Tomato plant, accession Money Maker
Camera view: tilt-top (135 deg); turntable rotation: 120 degrees
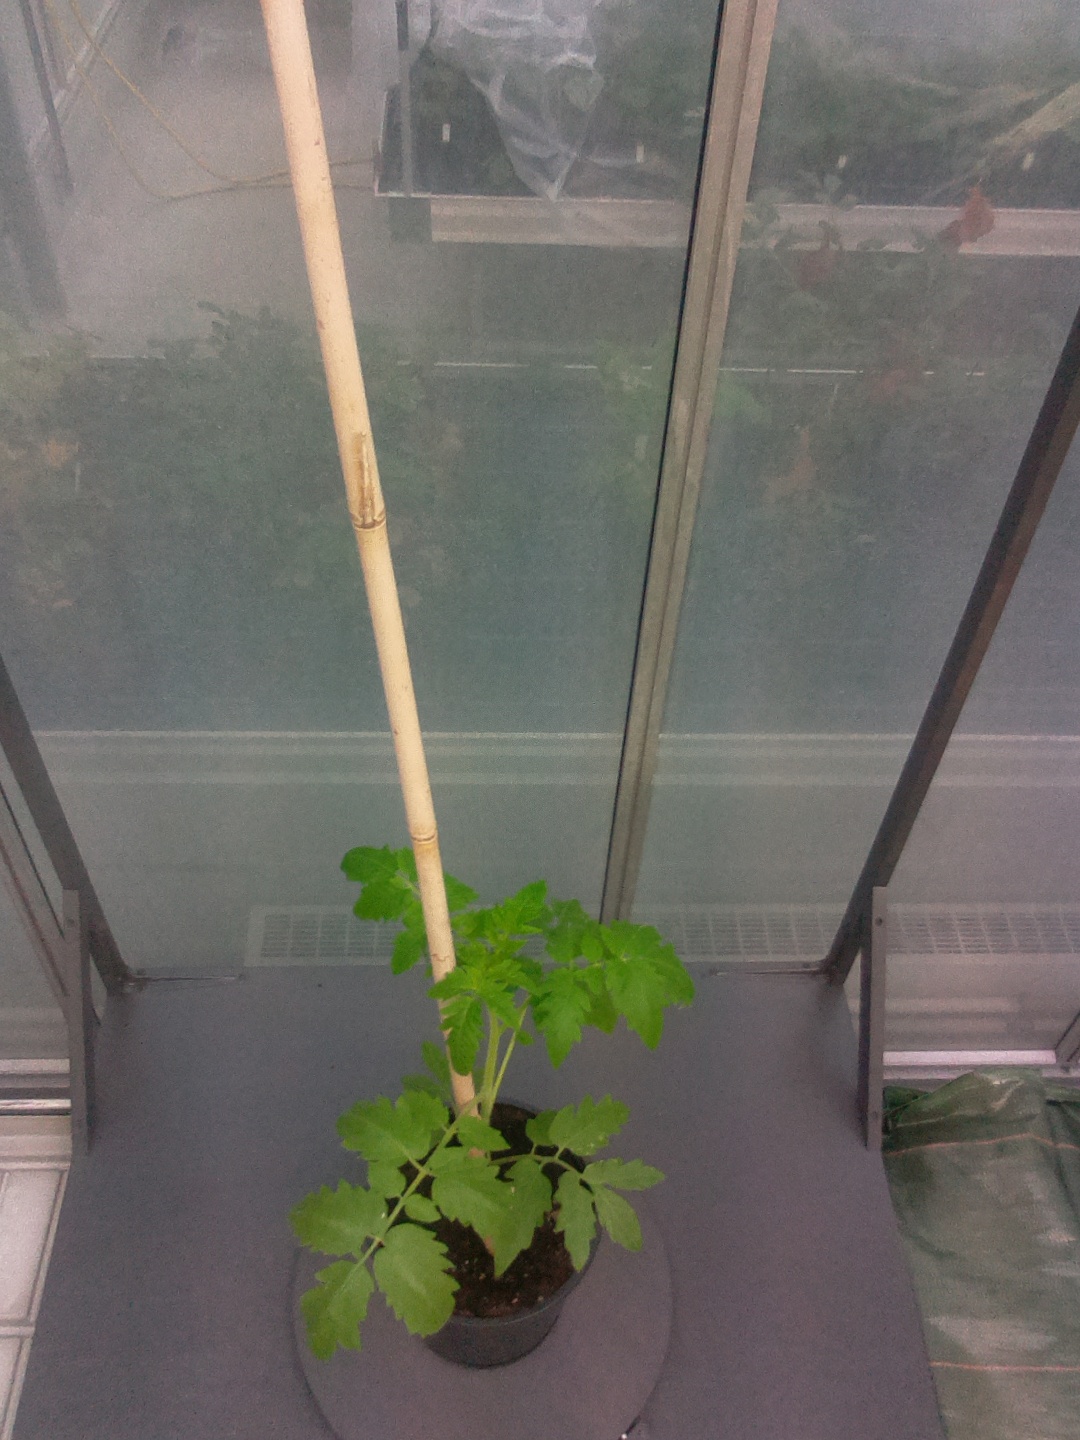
BBCH growth stage 13: 6 of true leaves visible